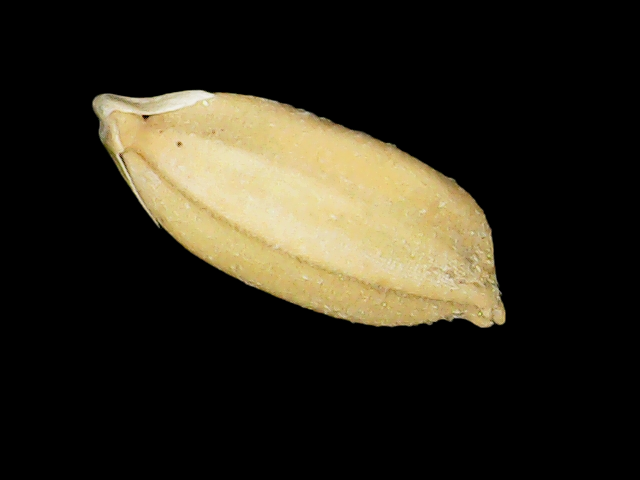
Rice variety: Binadhan08